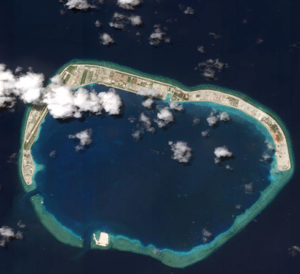
Le récif Mischief, aussi connu sous le nom du récif Meiji, en tagalog Panganiban reef, est un récif dans l'archipel des îles Spratleys dans le sud de la mer de Chine à 250 kilomètres des côtes des Philippines.